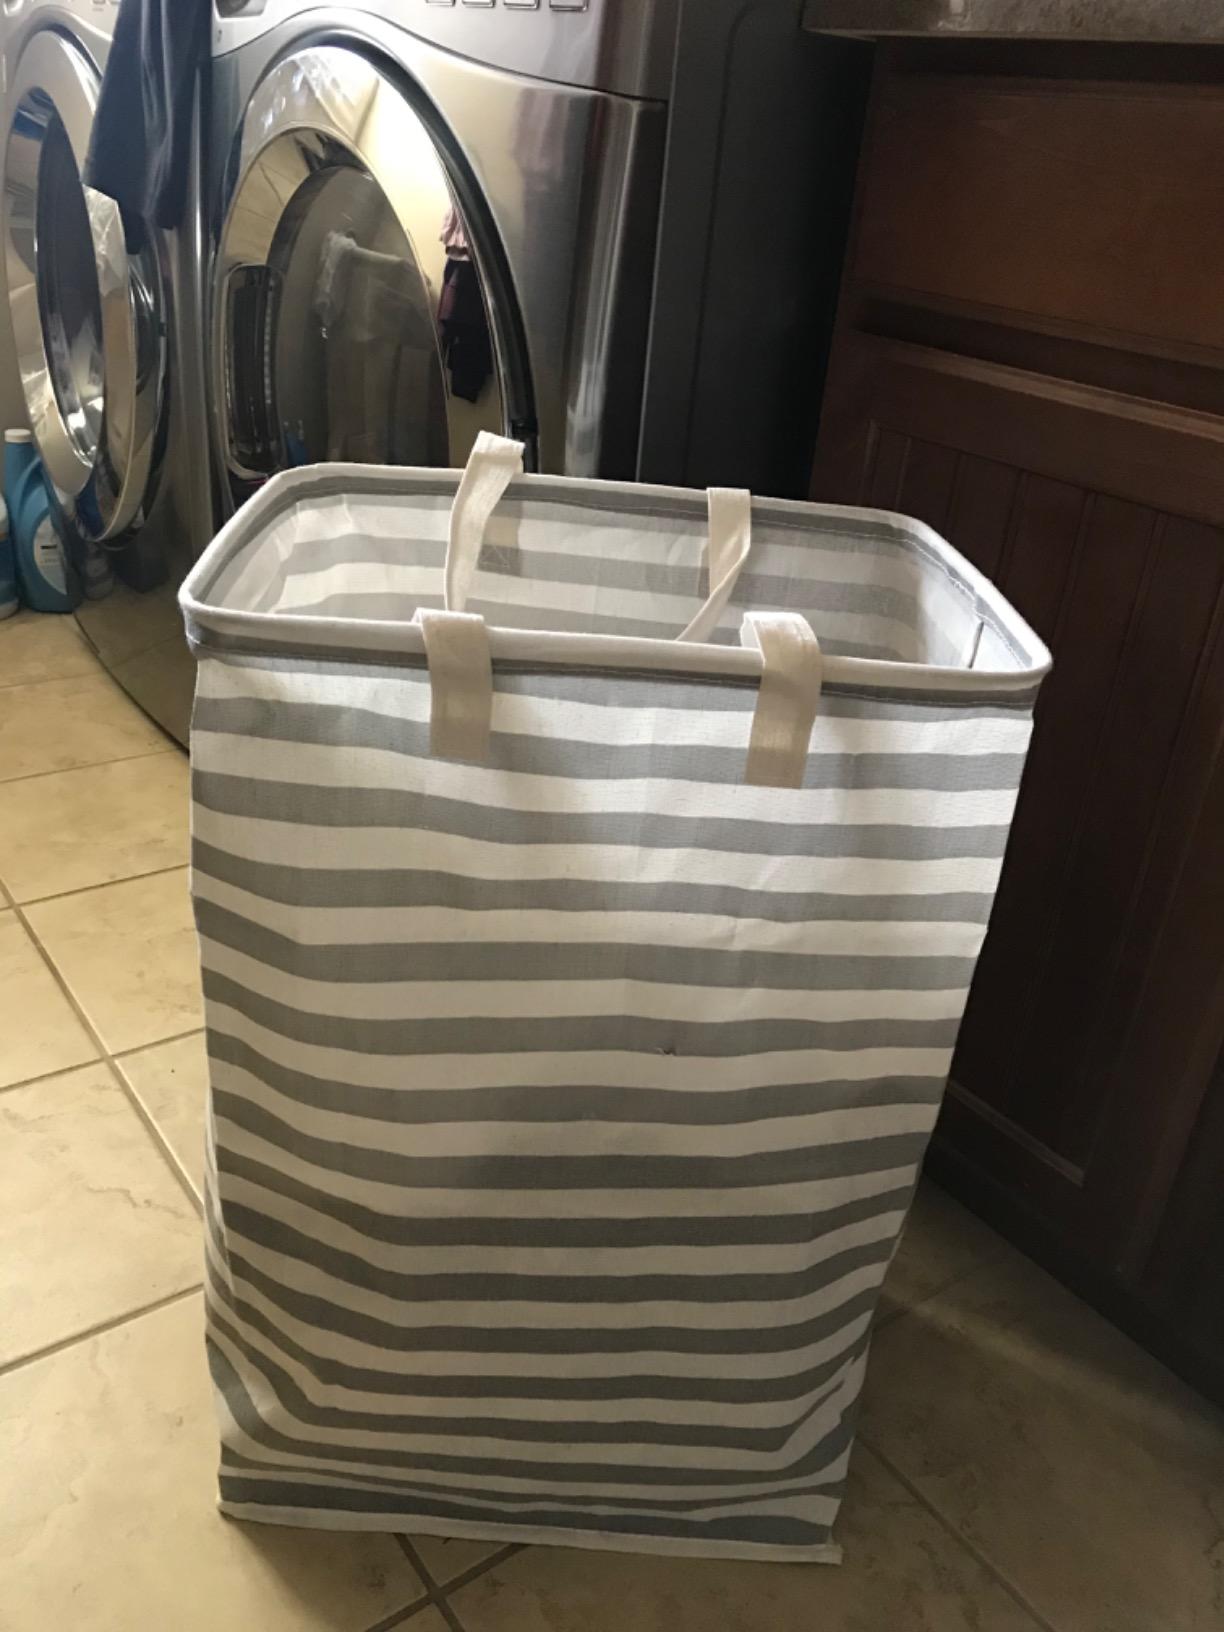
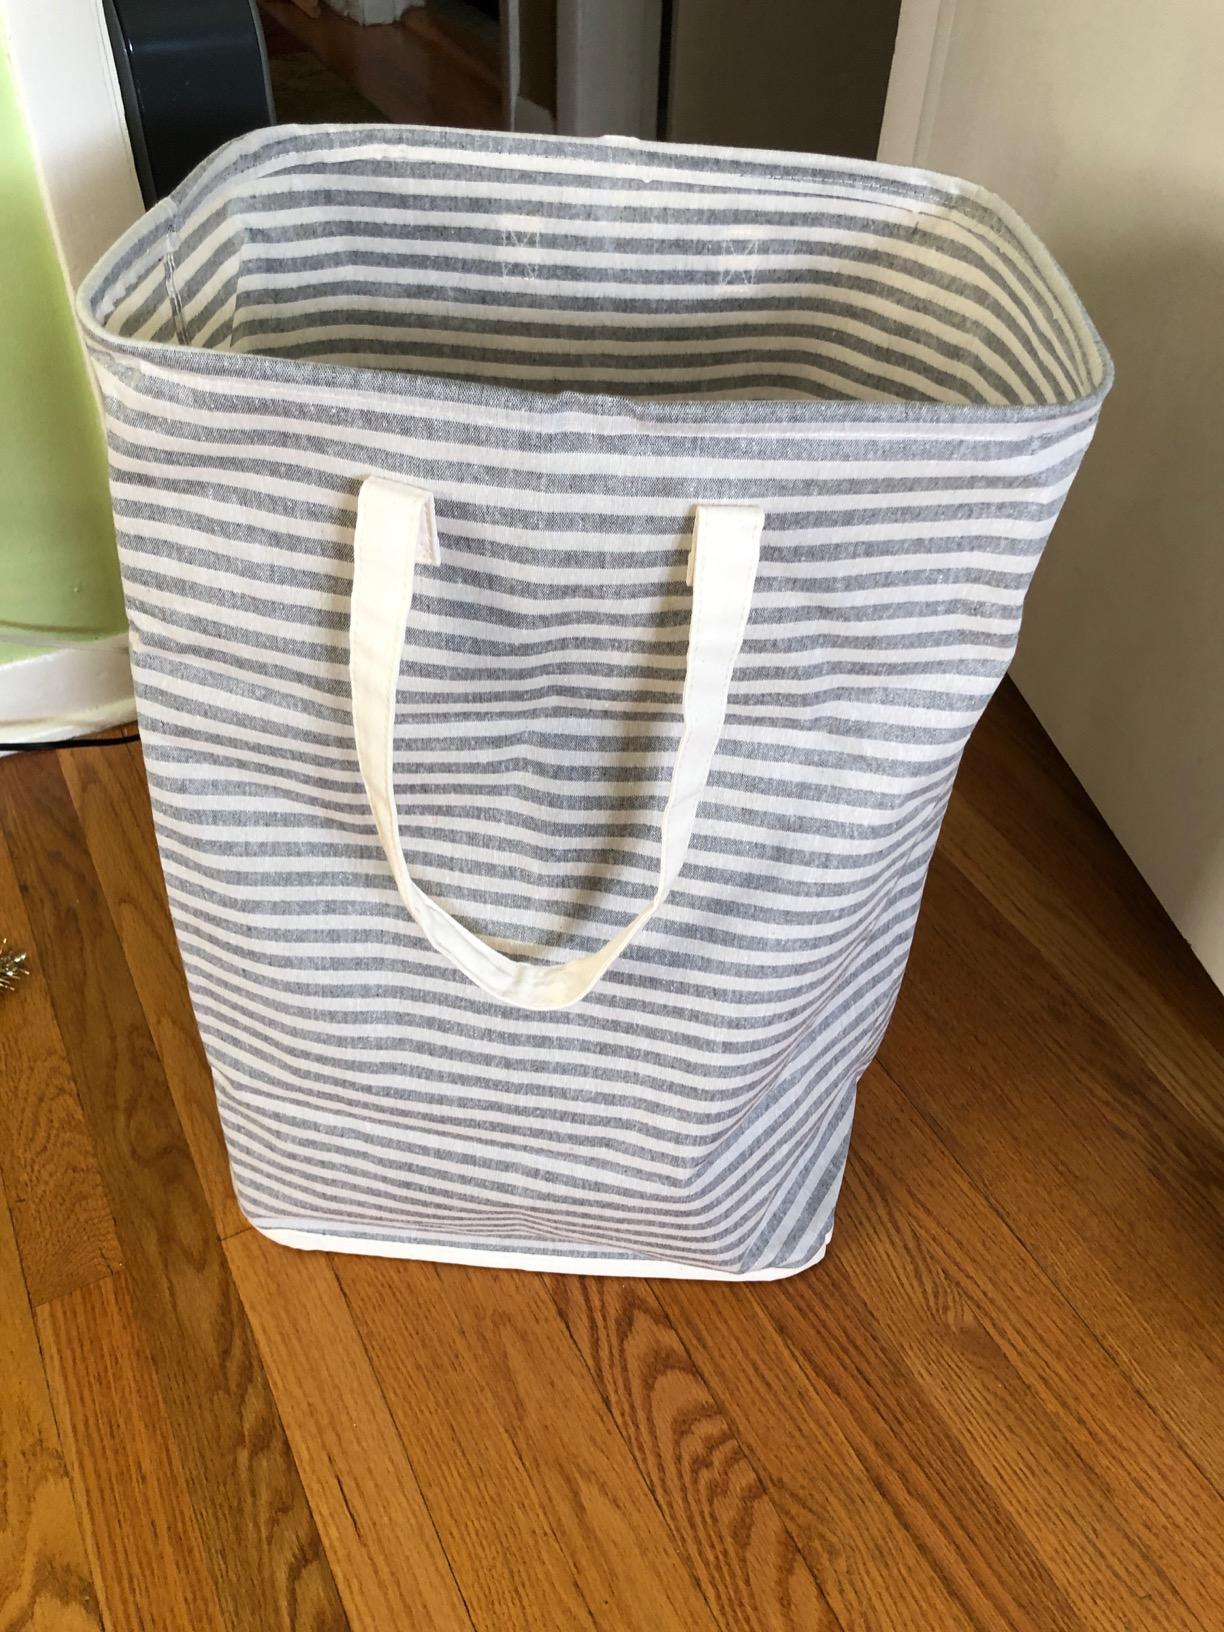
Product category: items_hamper
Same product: no